Mushtaq Ahmed (cricketer)

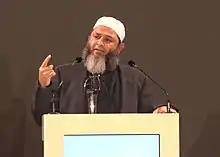
Mushtaq Ahmed in 9th The Asian Awards, 2019

Mushtaq Ahmed (Urdu:مشتاق احمد ; born 28 June 1970) is a Pakistani cricket coach and former cricketer who currently acts as the spin bowling coach for the Bangladesh national cricket team. A leg break googly bowler, at his peak he was described as being one of the best three wrist-spinners in the world. In an international career that spanned from 1990 until 2003, he claimed 185 wickets in Test cricket and 161 in One Day Internationals. He was at his most prolific internationally between 1995 and 1998, but his most successful years were as a domestic player for Sussex in the early 2000s.